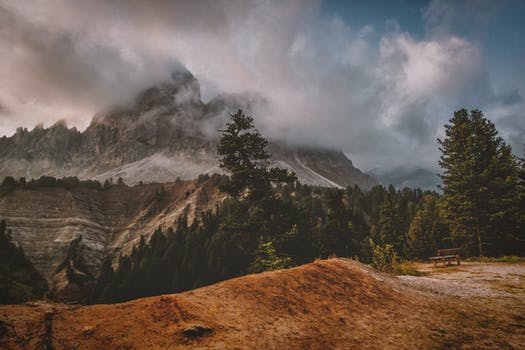
Label: No Watermark